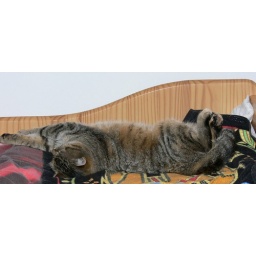
her typical sleeping position... of course in my bed ;-)